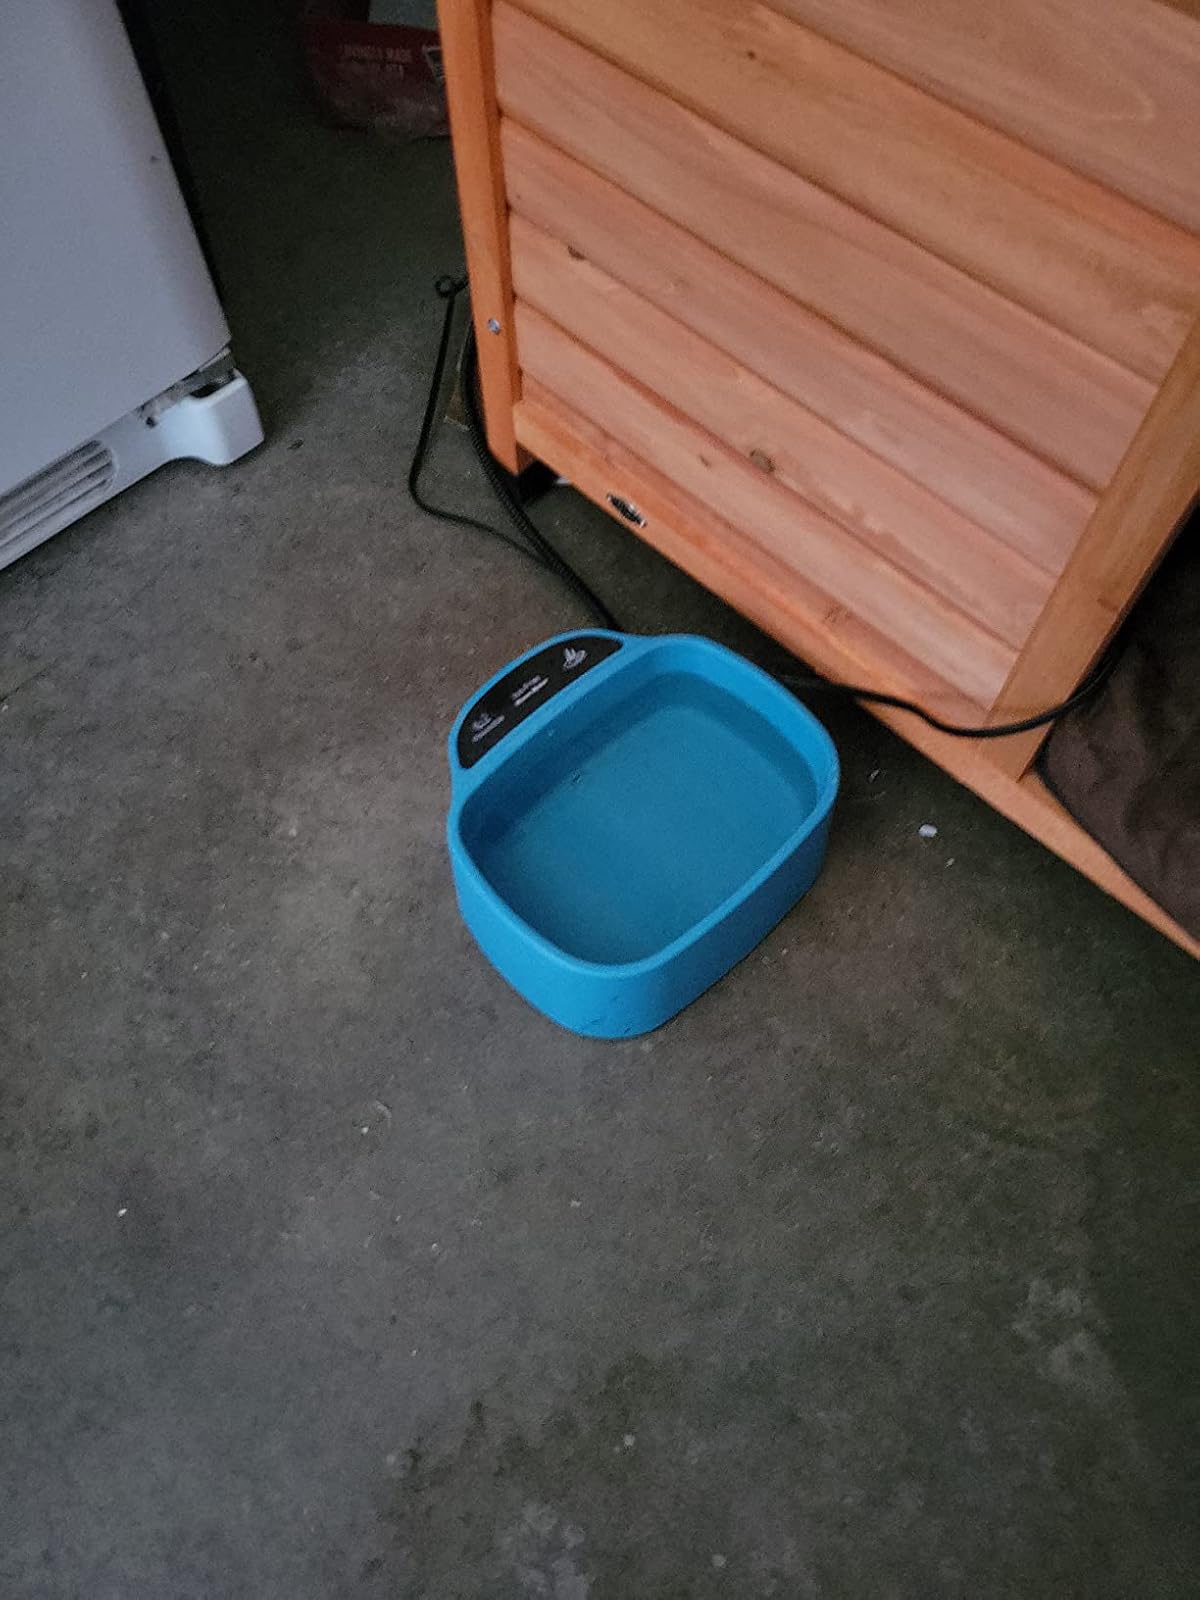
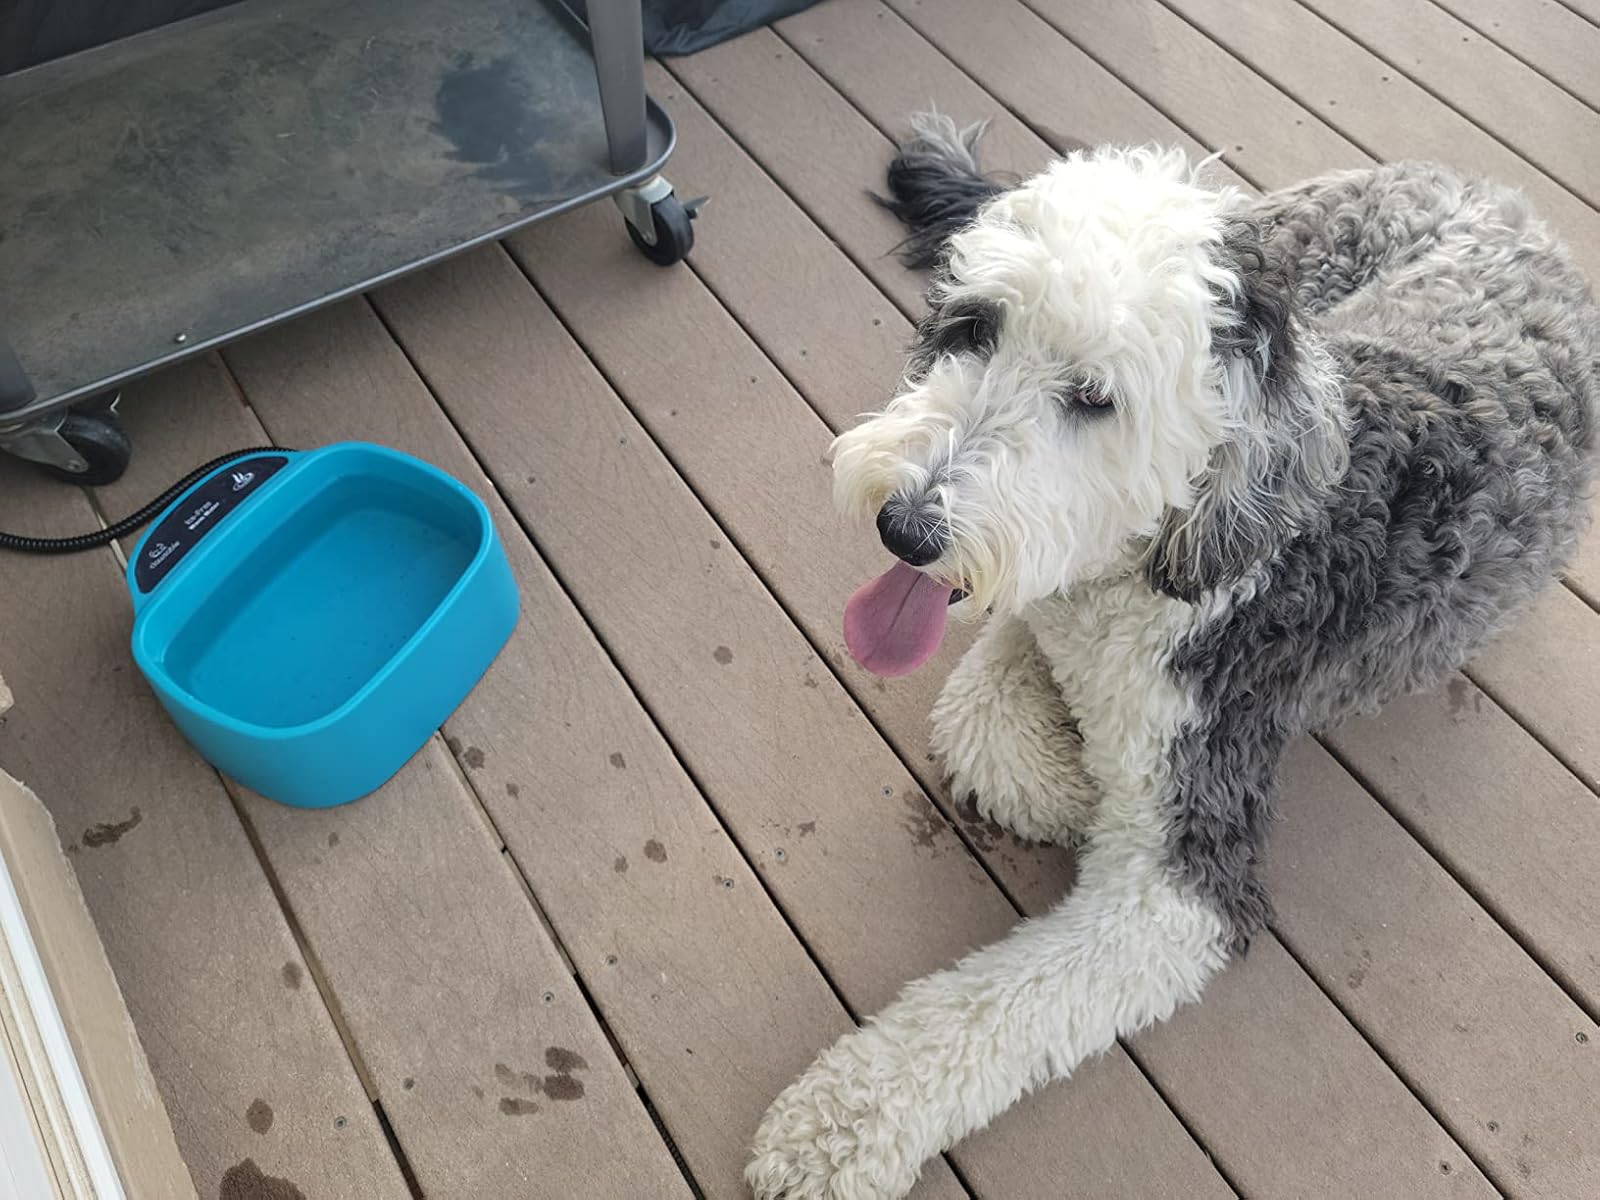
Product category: items_bowl
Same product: yes